Jules Favre

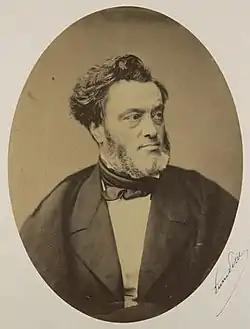
Portrait by Pierre Petit, 1860s

Jules Claude Gabriel Favre (21 March 1809 – 20 January 1880) was a French statesman and lawyer. After the establishment of the Third Republic in September 1870, he became one of the leaders of the Moderate Republicans in the National Assembly.